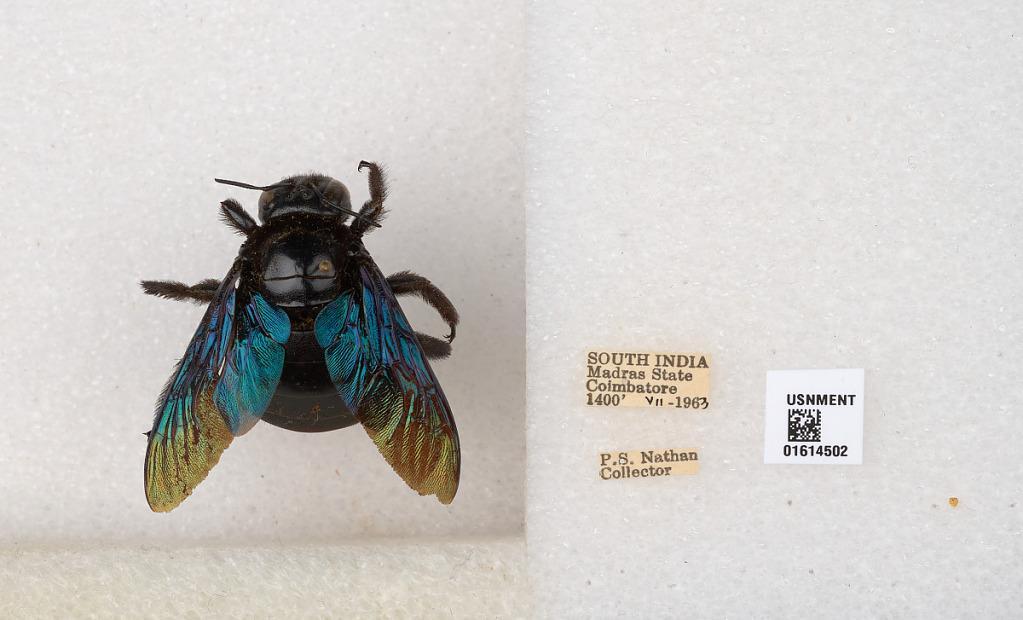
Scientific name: Xylocopa (Mesotrichia) tenuiscapa Westwood
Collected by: P. Nathan
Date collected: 1963-7-1
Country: India
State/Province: Tamil Nadu
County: Coimbatore
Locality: Coimbatore